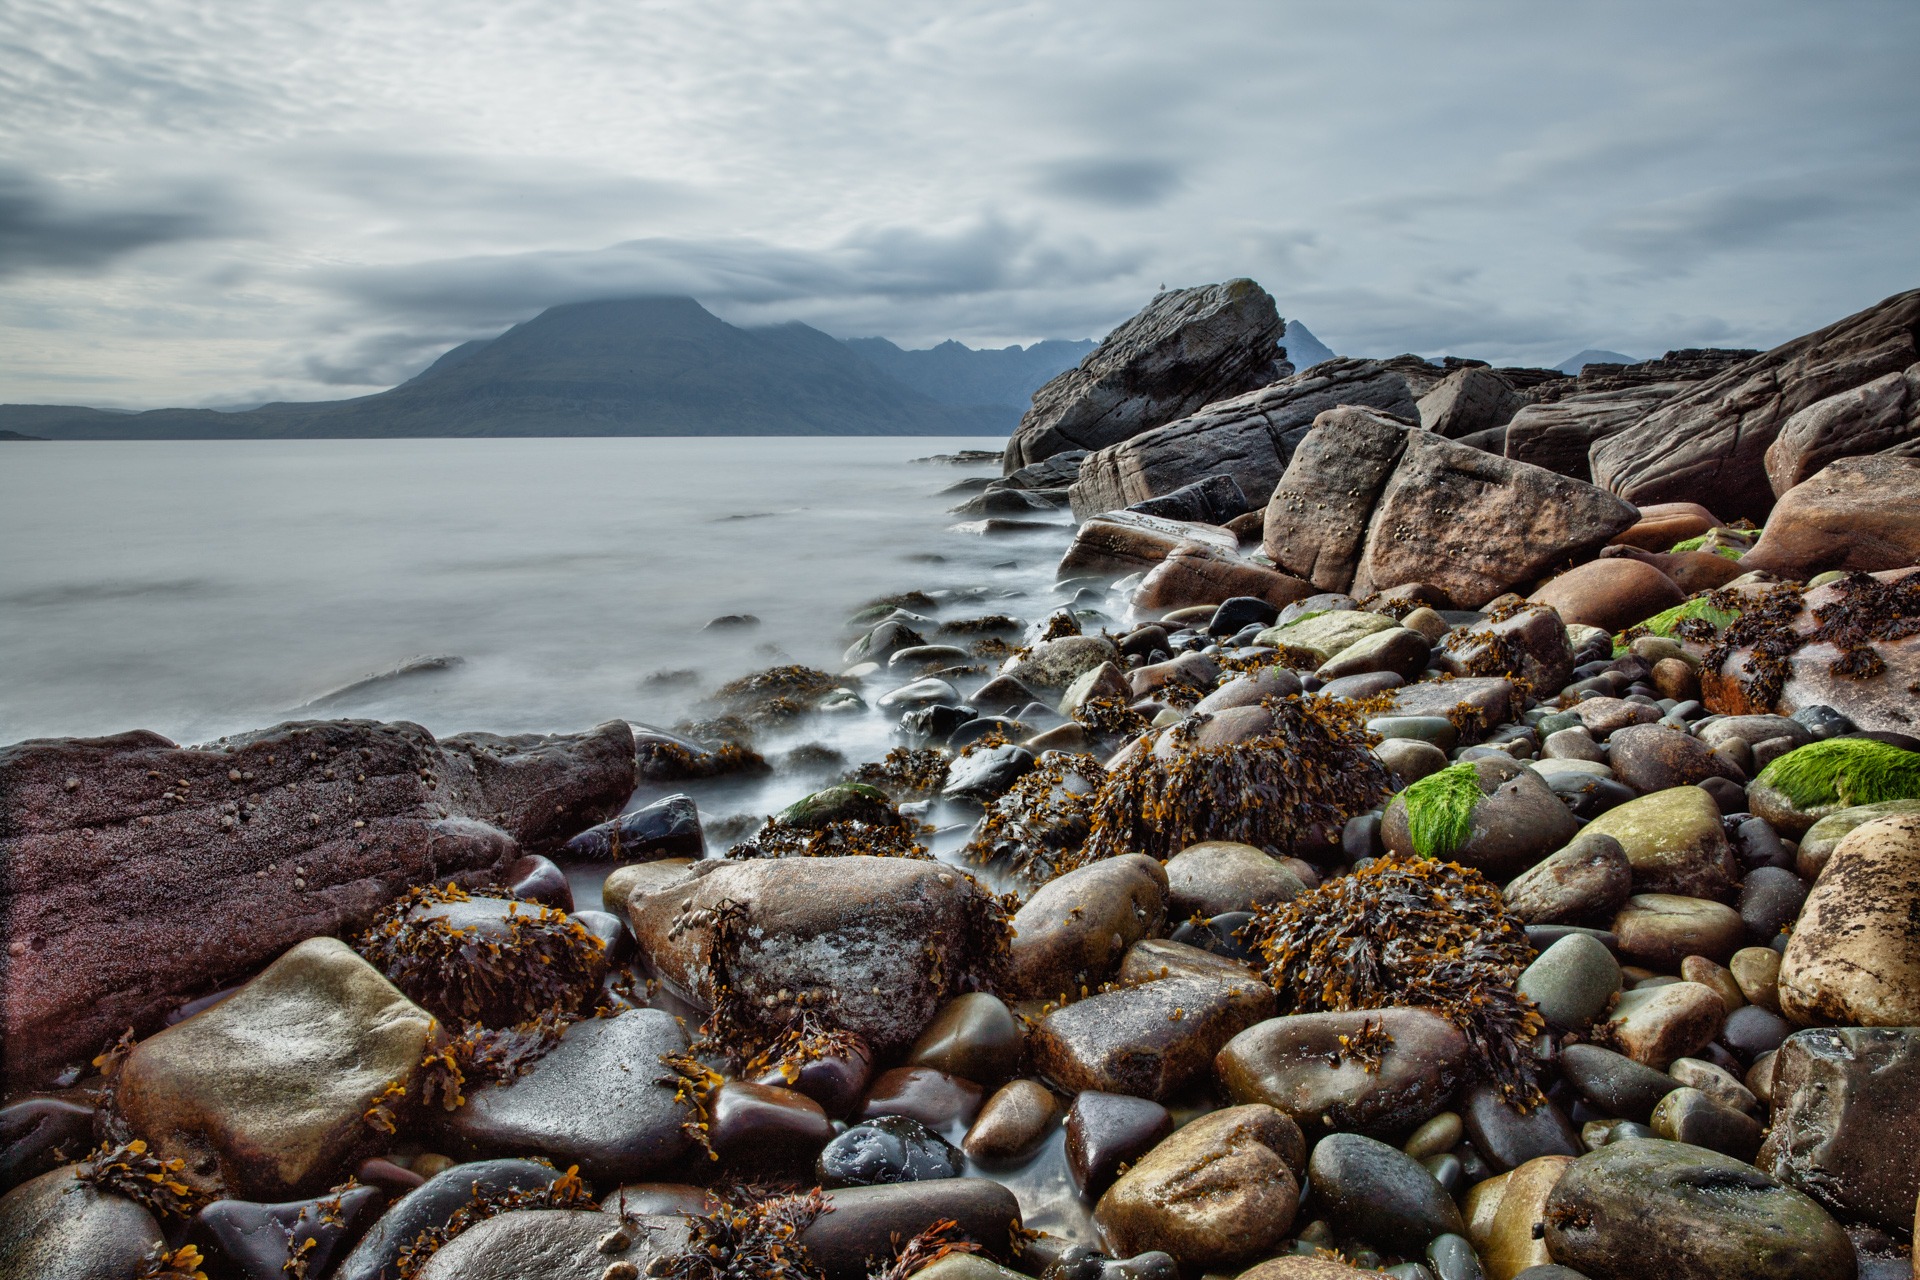
beach, landscape, sea, coast, water, nature, sand, rock, ocean, mountain, shore, wave, cove, pebble, seascape, bay, seashore, material, body of water, rocks, clouds, geology, seaweeds